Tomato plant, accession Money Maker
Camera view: bottom (45 deg); turntable rotation: 270 degrees
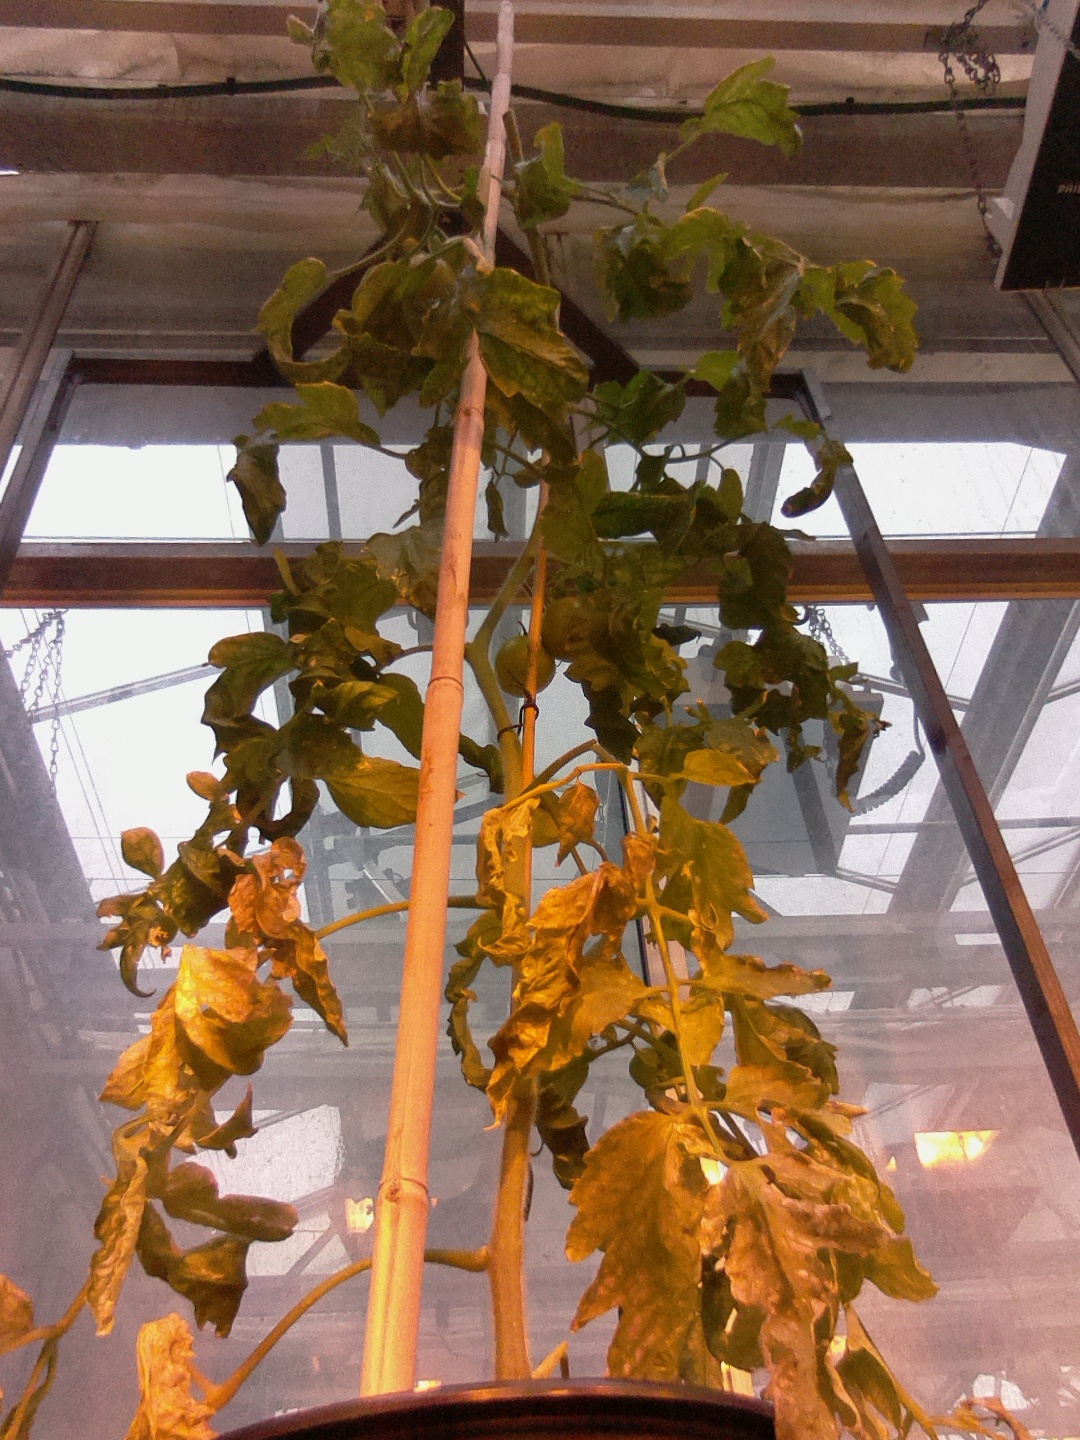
BBCH growth stage 79: 90% -100% of final fruit size